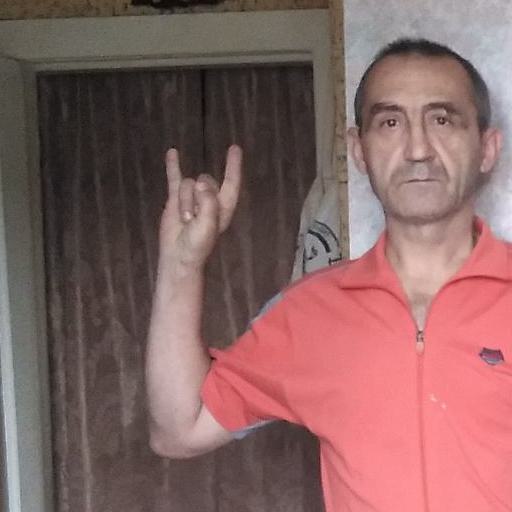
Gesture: rock